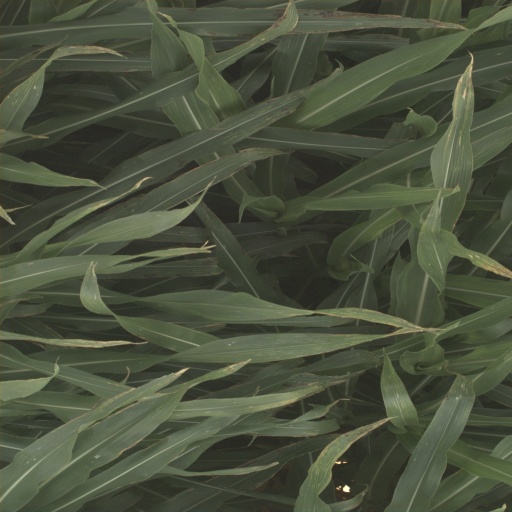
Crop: sorghum